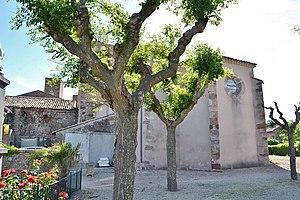
Chevet de l'église Notre-Dame-de-l'Assomption de Villes passans (34).